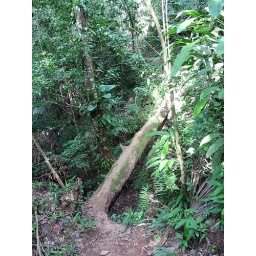
red bank belize a log over a creek we had to cross